Nundasuchus

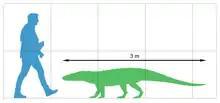
Size of "Nundasuchus" compared to a human

Skull material is very limited for "Nundasuchus"; only a right lower jaw and a right pterygoid bone (which formed part of the roof of the mouth) were preserved in the holotype. However, even these fragments are informative. The pterygoid is convex when seen from above and concave from below. This ventral (lower) concavity manifests in the form of a deep depression bounded by posterior (rear) and medial (inner) ridges. The portion of the pterygoid which would have been positioned along the midline of the palate is unusual compared to other archosaurs due to possessing teeth. These teeth were small and rounded, placed in three rows parallel to the midline of the mouth. Pterygoid teeth are typically absent in archosaurs, although a few avemetatarsalians ("Eudimorphodon", "Eoraptor, Eodromaeus") and another likely pseudosuchian ("Turfanosuchus") are known to have possessed them.